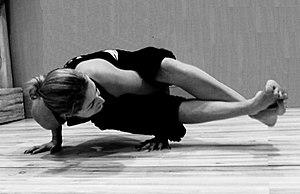
Liste des postures les plus communes du Haṭhayoga.